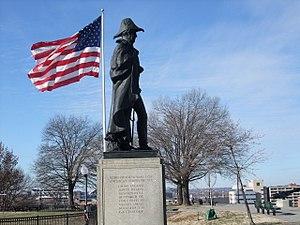
Samuel Smith, est un général et homme d'État américain.